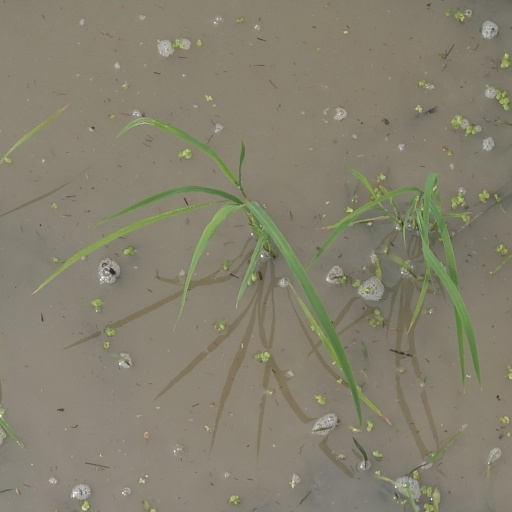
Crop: rice